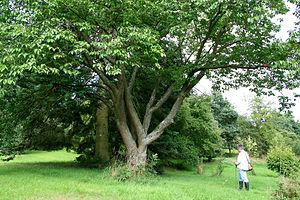
Prunus sargentii Circonférence mesurée à 1m50 du sol: 276 cm - (2008) Date de plantation: 1956 Position exacte